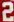
Number: 2